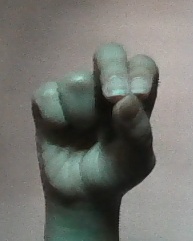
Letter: gaaf